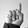
ASL letter: D